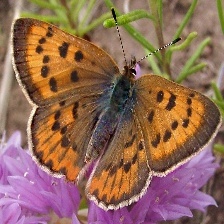
Species: PURPLISH COPPER
Butterfly family (ImageNet category): lycaenid_butterfly